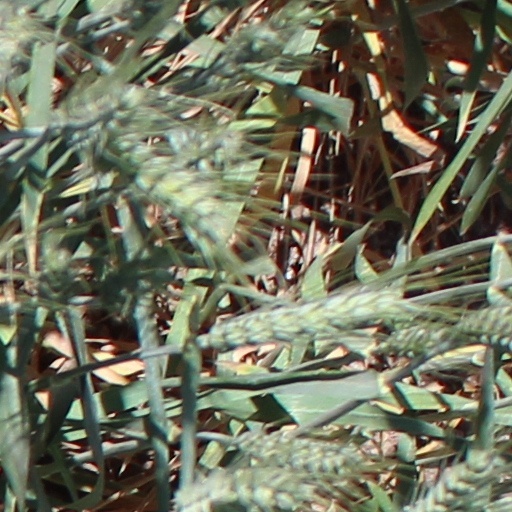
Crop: wheat